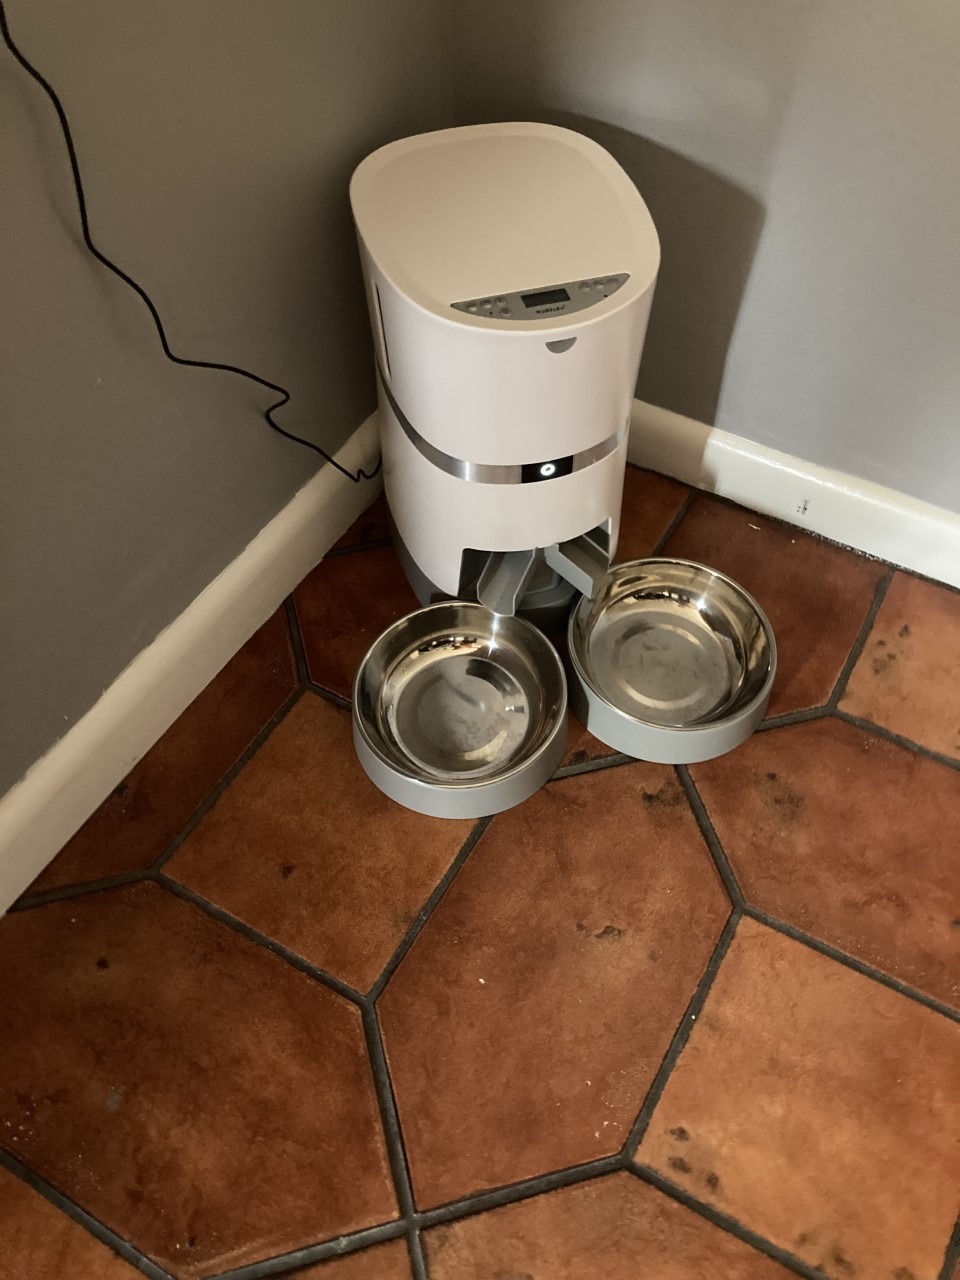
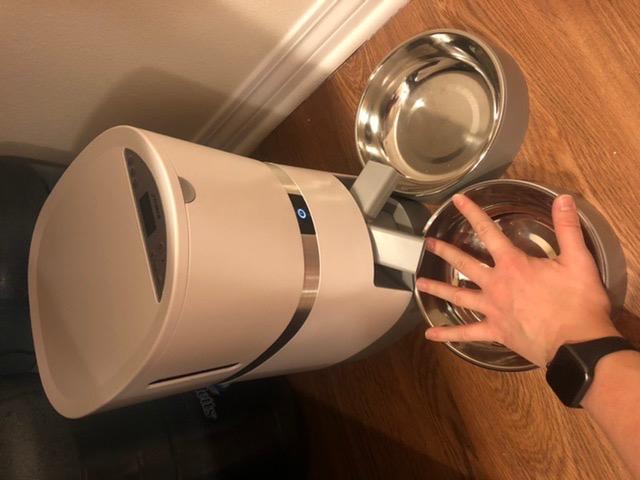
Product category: items_feeder
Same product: yes